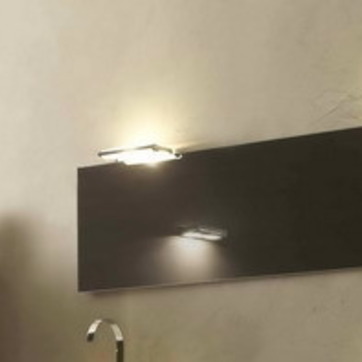
Material: mirror